Telecommunications in Ghana

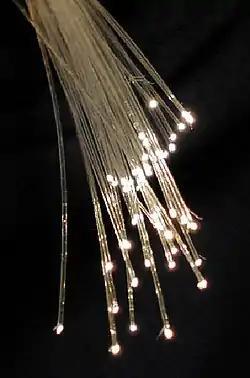
Fiber optics, used for high-speed Internet access and telecommunications.

Ghana was one of the first countries in Africa to connect to the Internet. With an average household download speed of 5.8 Mbit/s Ghana had the third fastest speed on the African continent and the 110th fastest out of 188 countries worldwide in February 2014.